Mademoiselle from Armentières

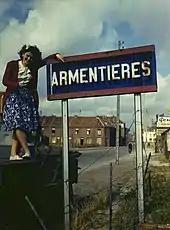
A 1944 colour photograph of a woman standing on a Canadian Army jeep, by the town sign at Armentières

"Mademoiselle from Armentières" was considered a risqué song and not for 'polite company'. When sung on the radio and TV, as in "The Waltons", typically only the first verse was sung. The lyrics on which this opinion is based are recorded in the Gordon "Inferno" Collection.